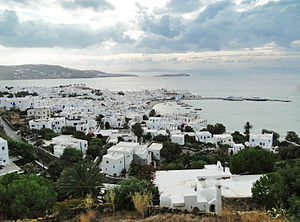
Mykonos
Mykonos er en lille græsk ø i Kykladerne tæt på Tyrkiet.